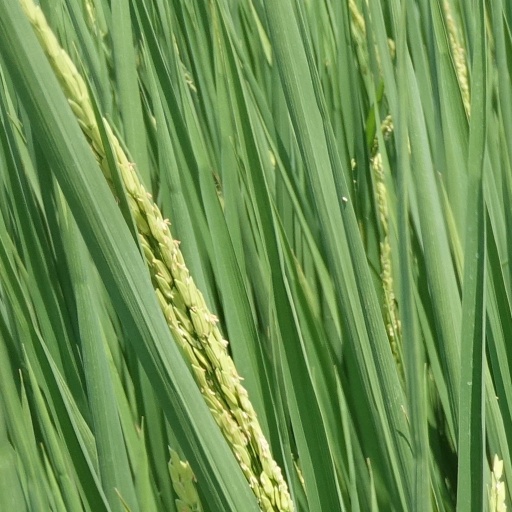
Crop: rice